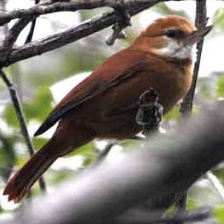
Species: GREAT XENOPS
Scientific name: MEGAXENOPS PARNAGUAE